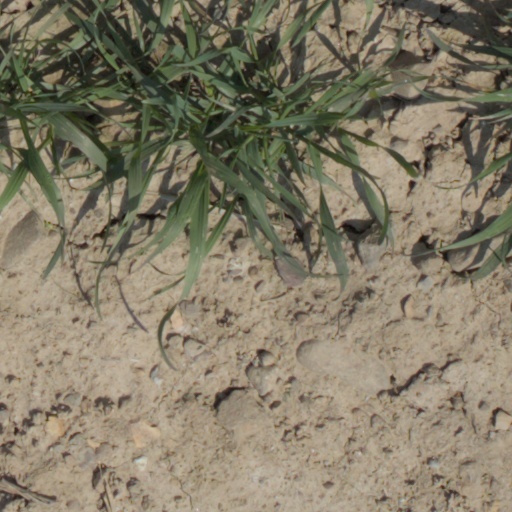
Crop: wheat